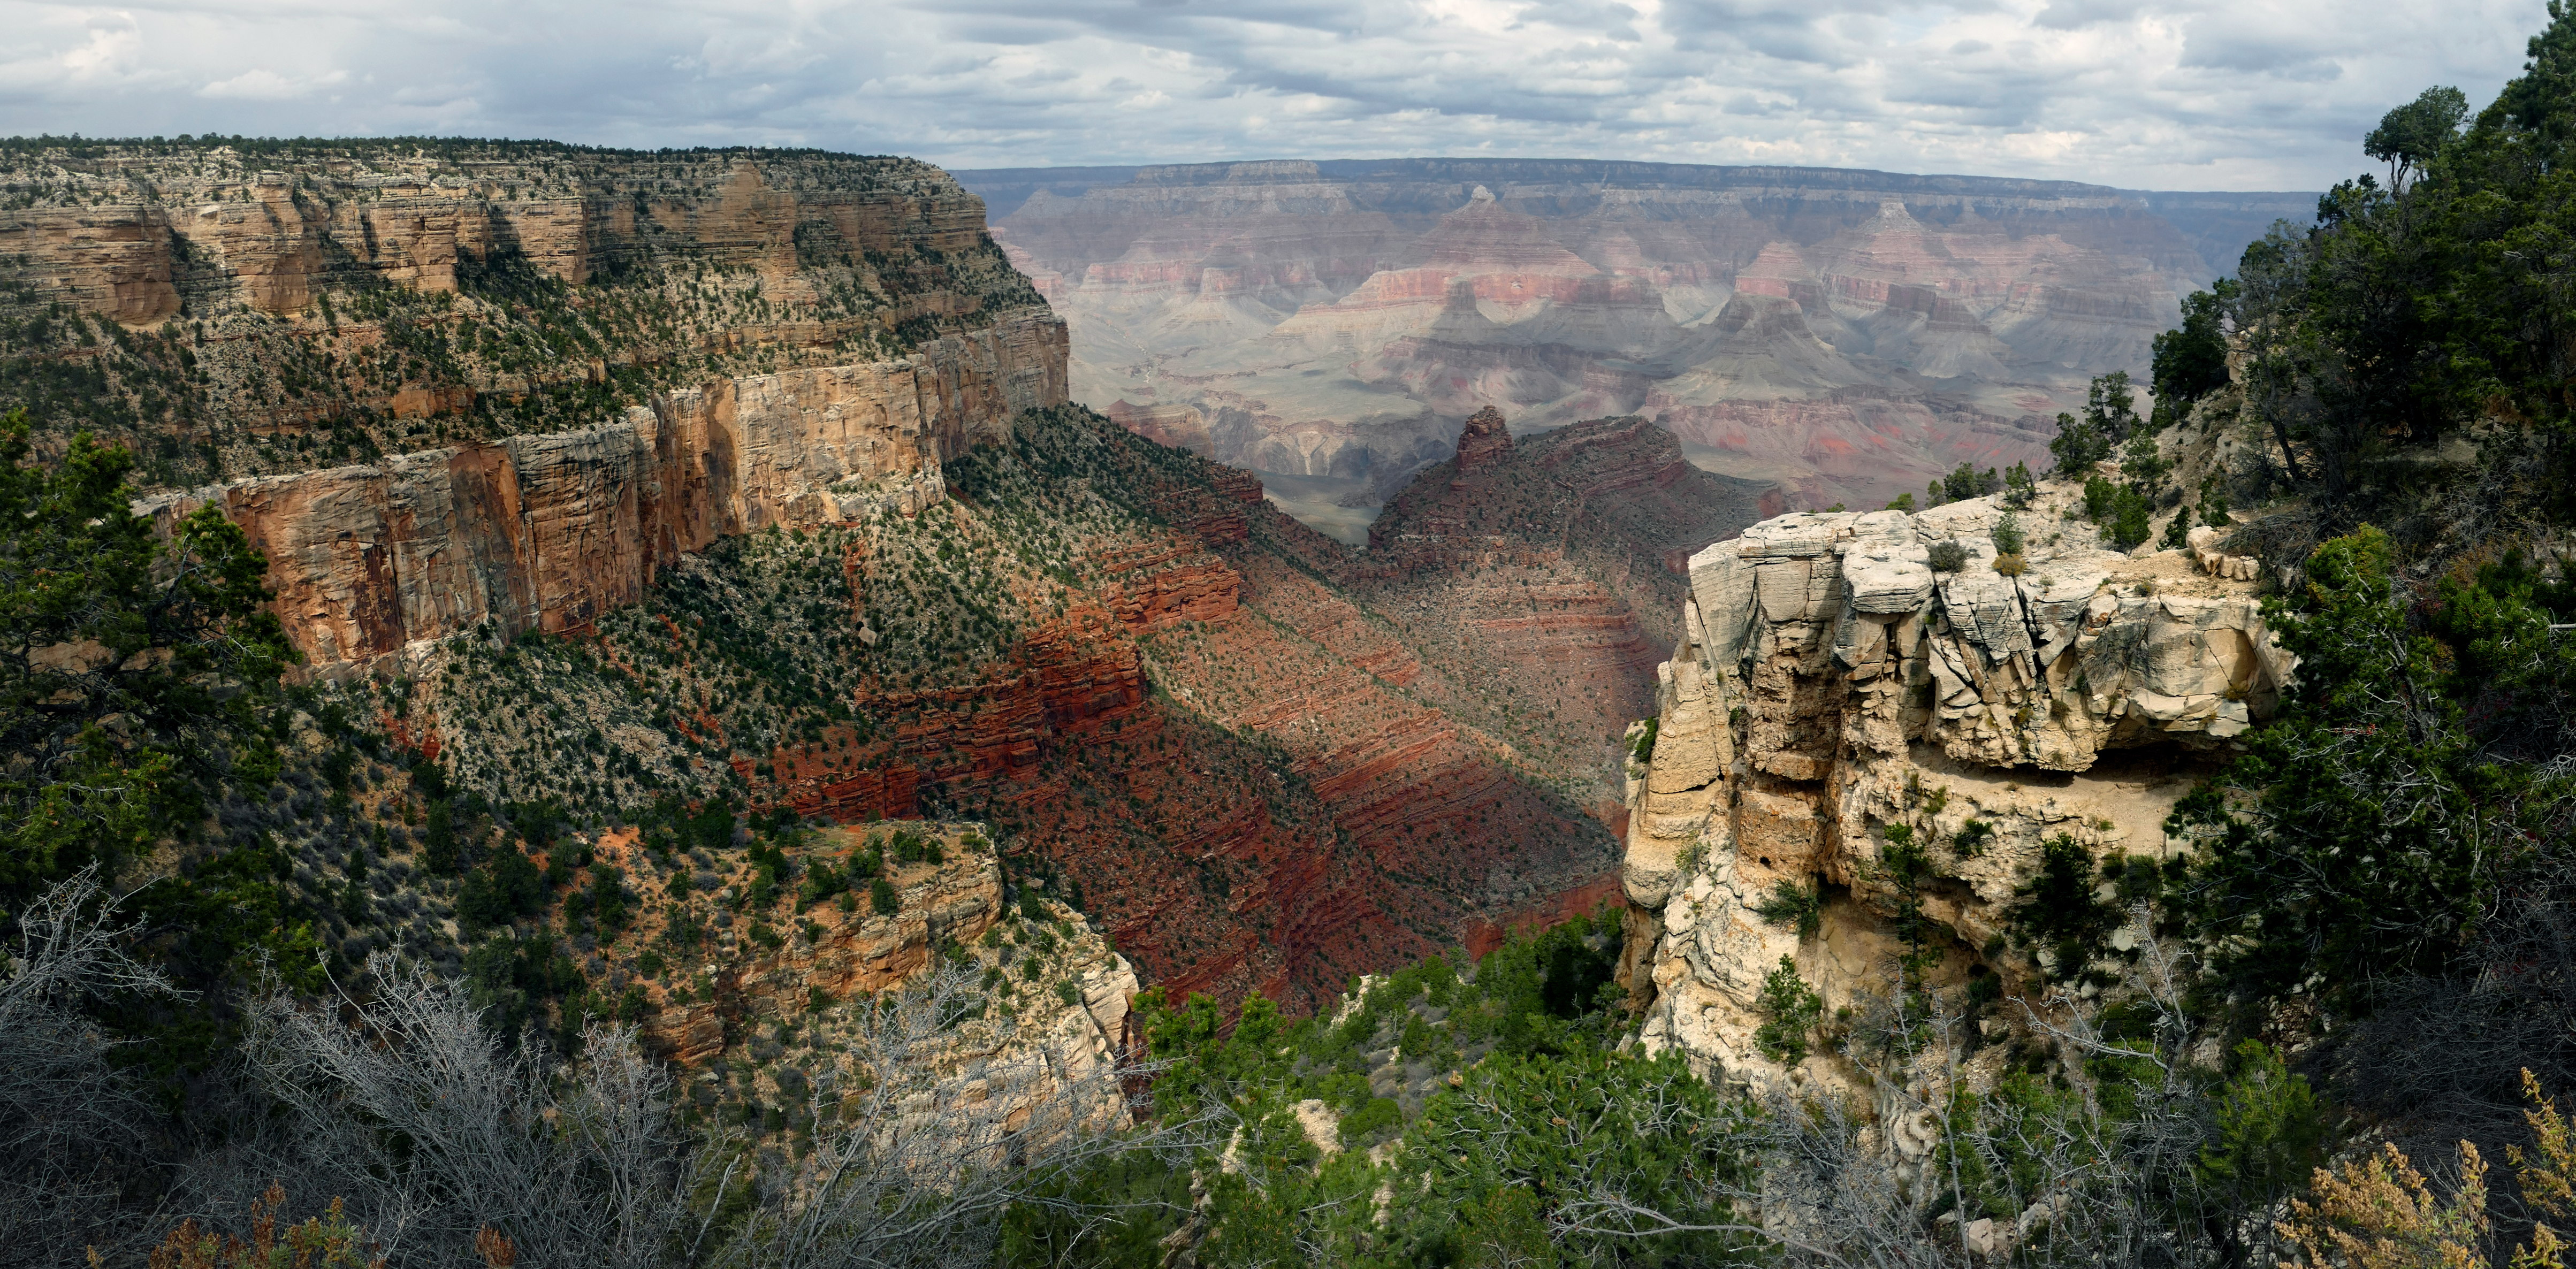
landscape, rock, trail, formation, cliff, scenery, usa, vast, canyon, terrain, national park, arizona, geology, badlands, plateau, o, lumixfz1000, thegrandcanyonaz, landform, geographical feature